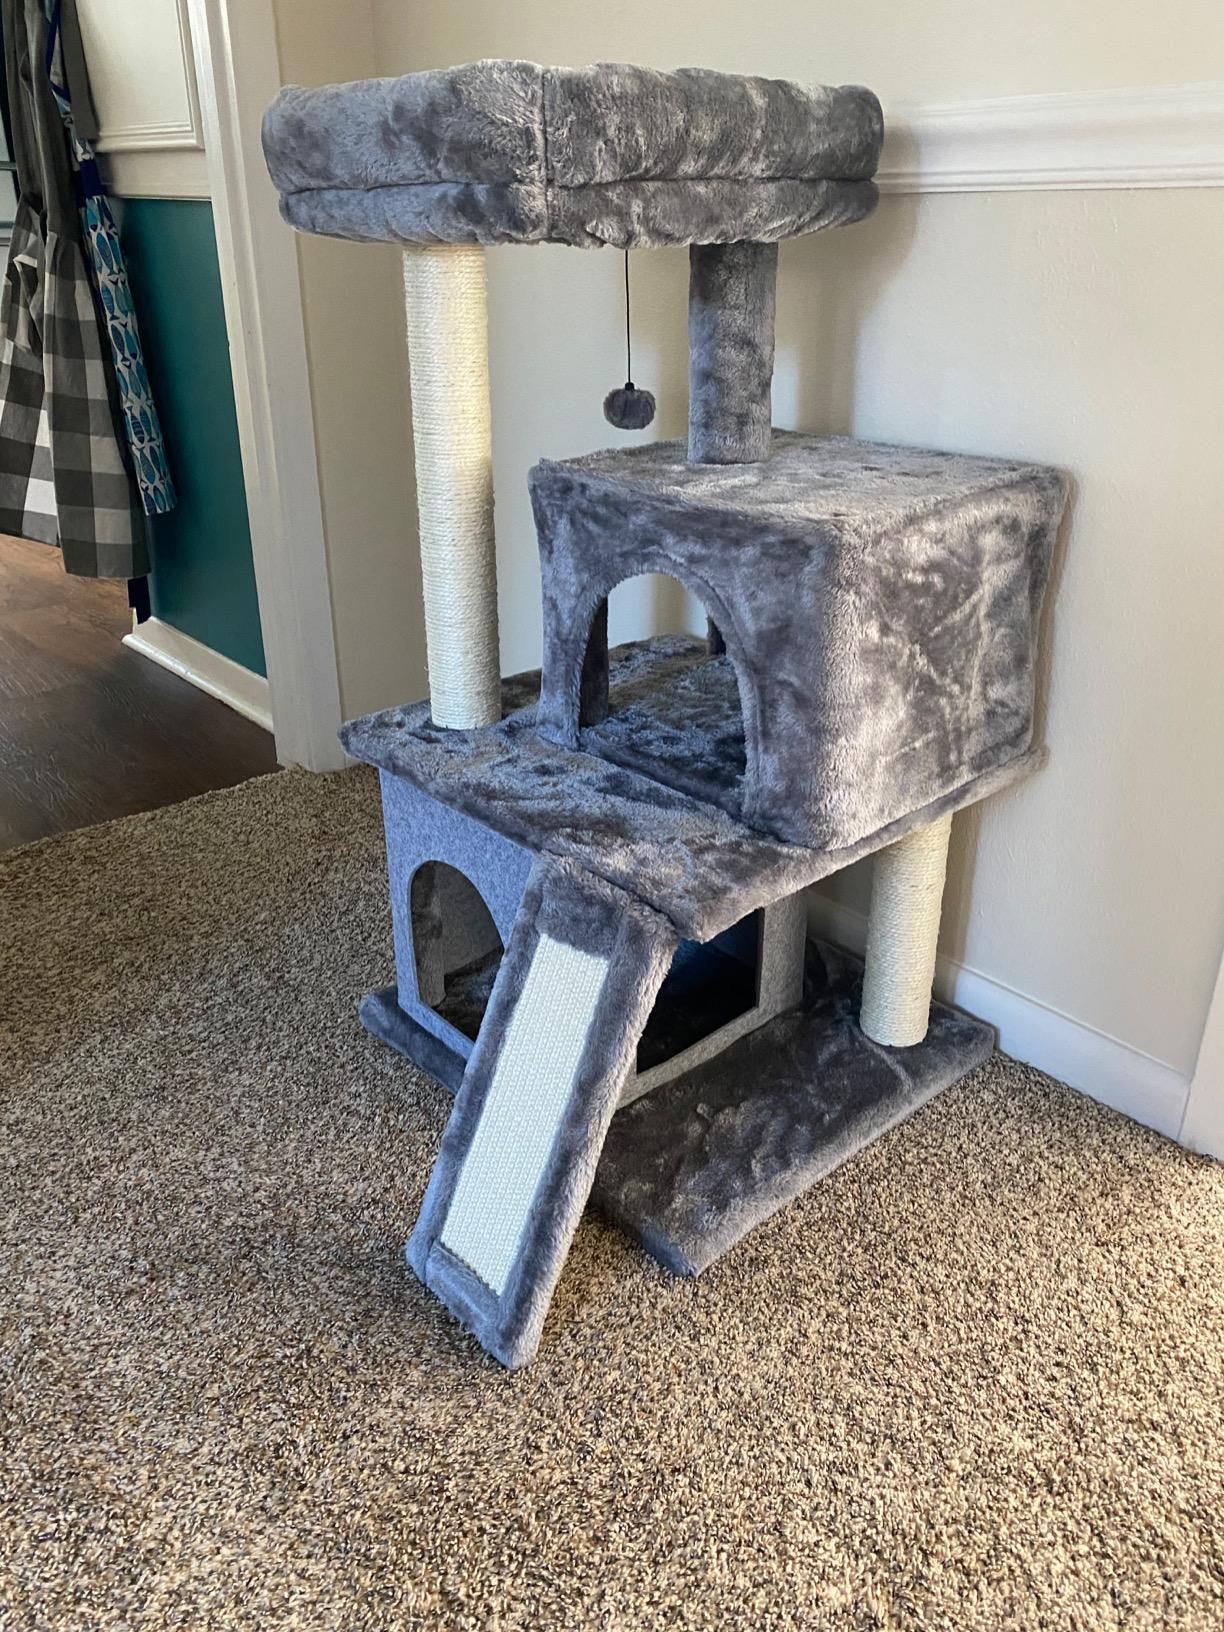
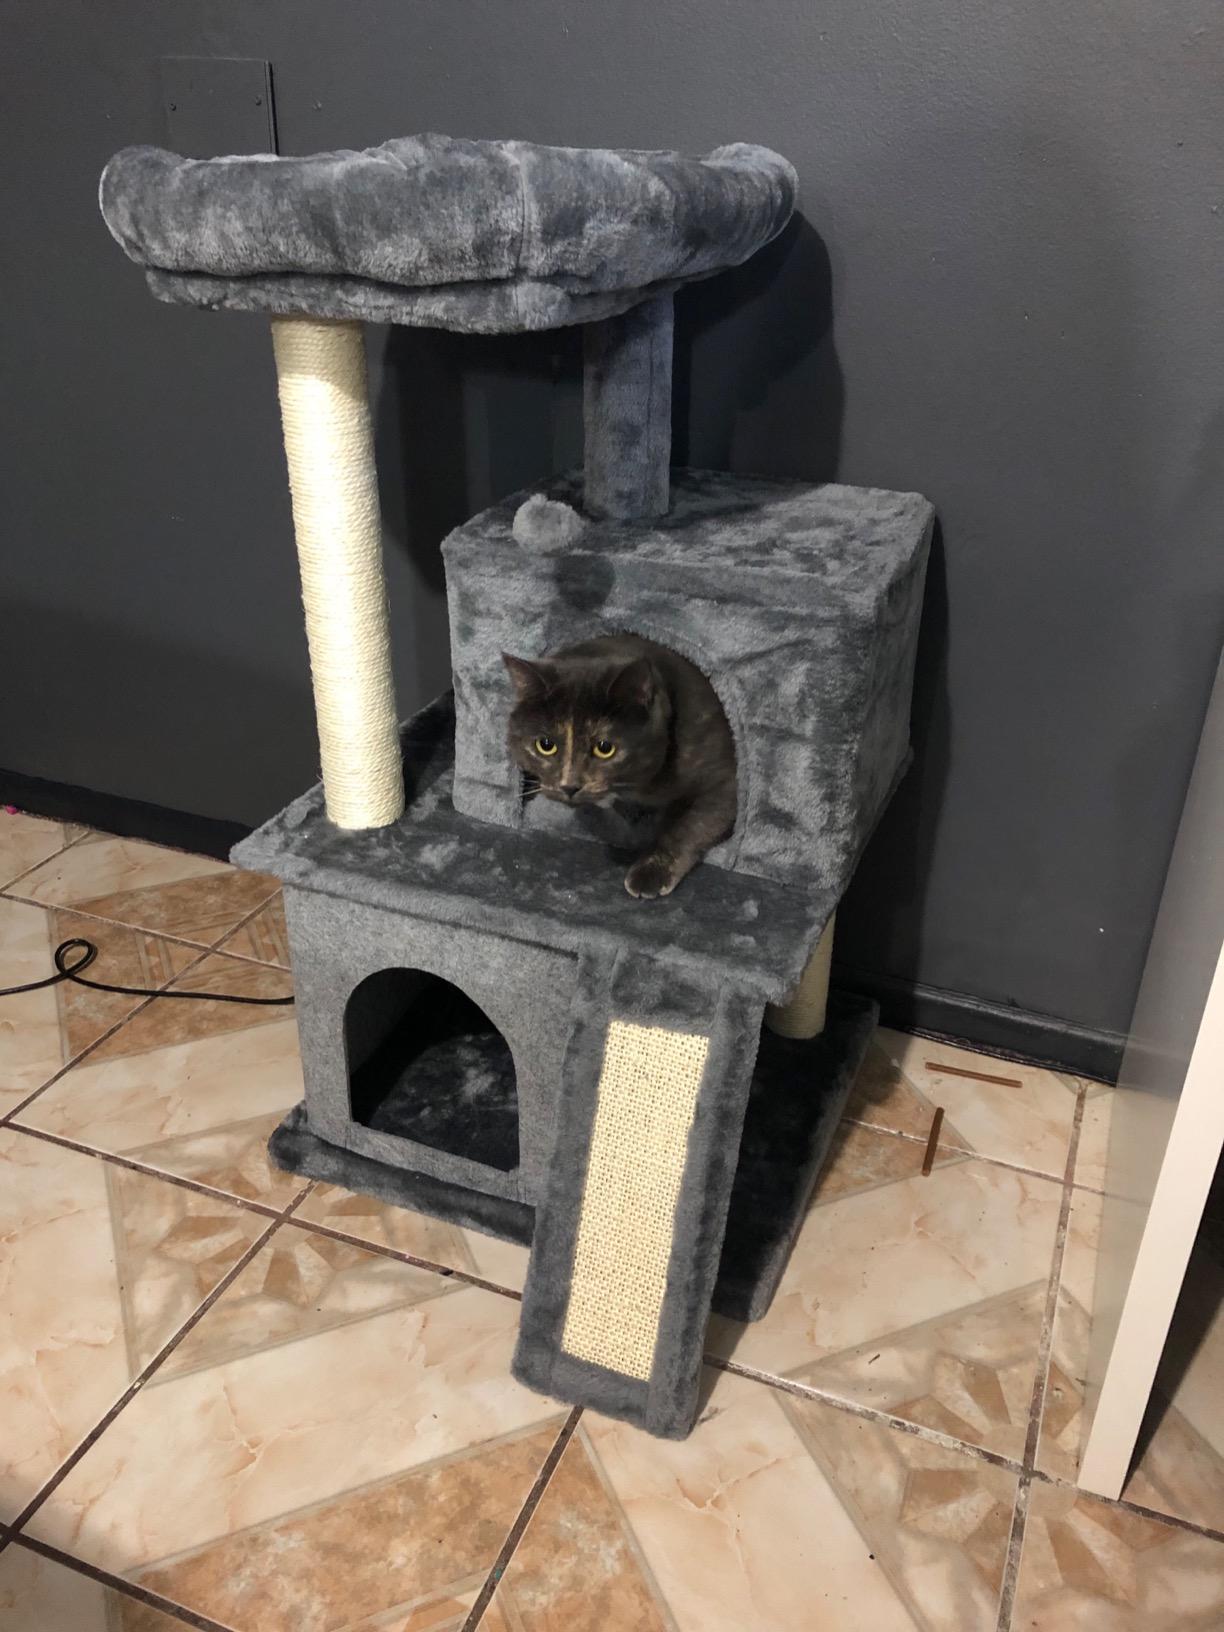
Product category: items_cat tree
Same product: yes